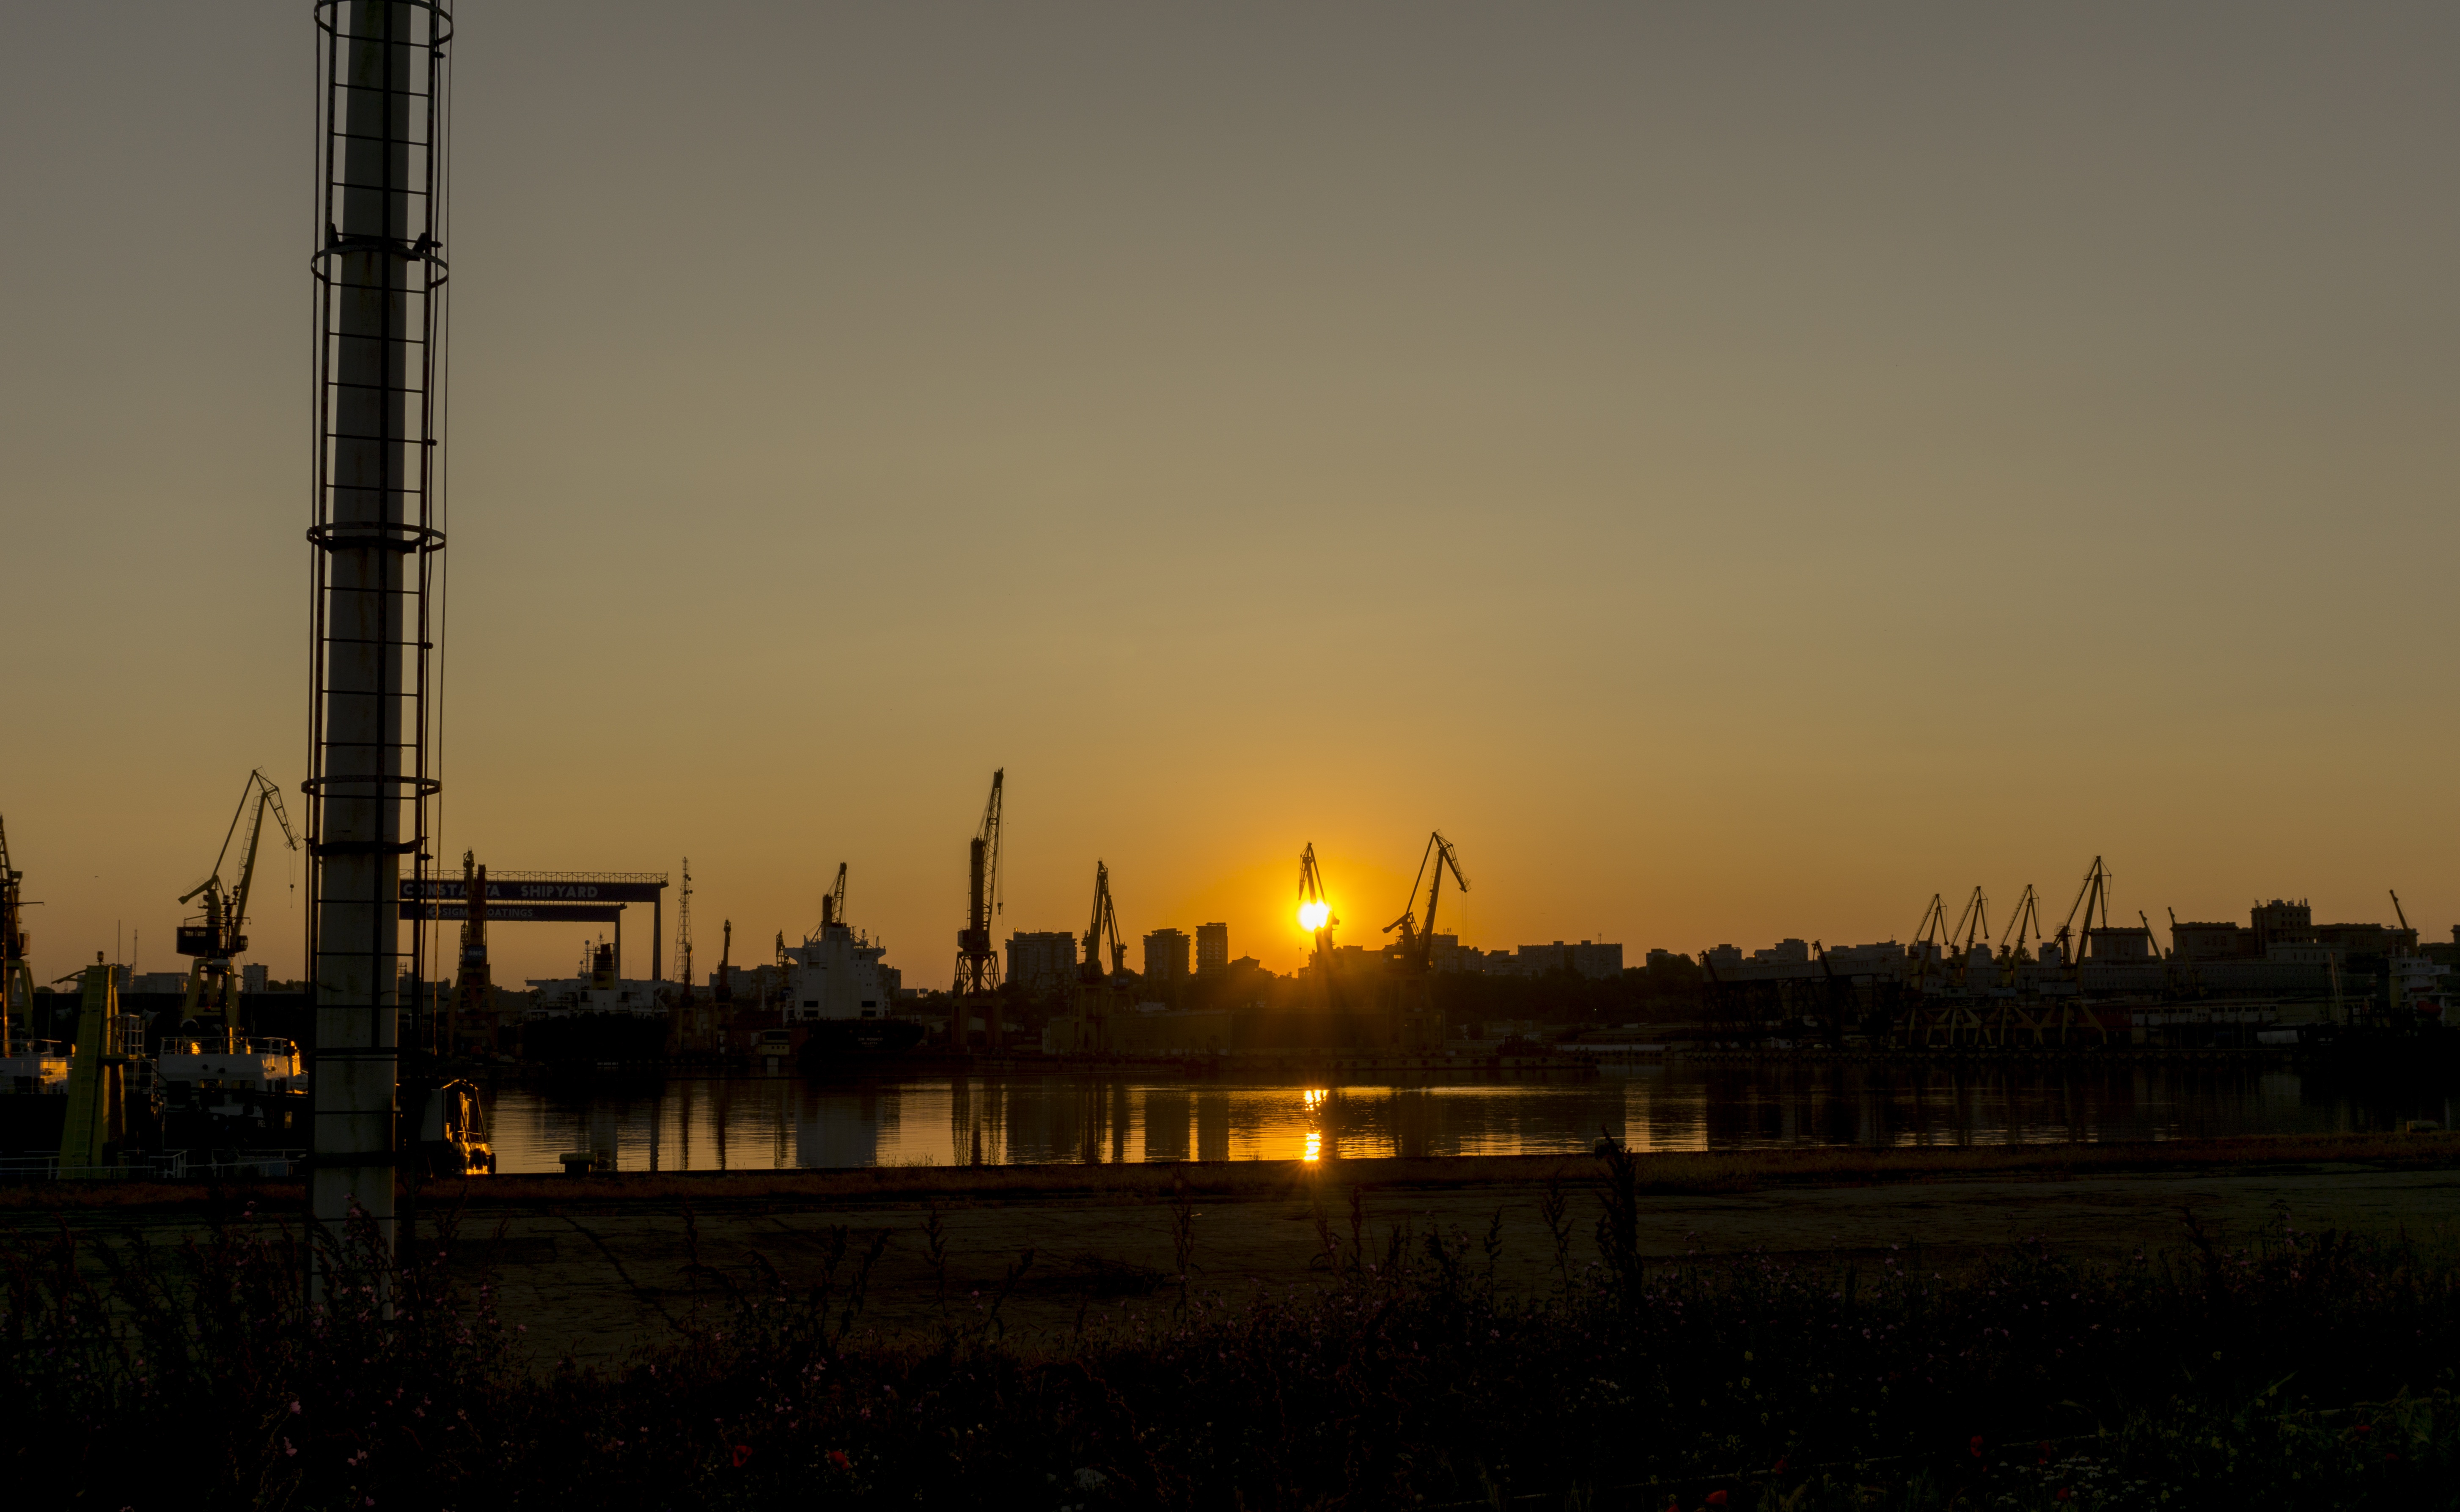
sun, sunrise, sunset, skyline, night, sunlight, morning, dawn, cityscape, dusk, evening, reflection, industrial, port, ships, area